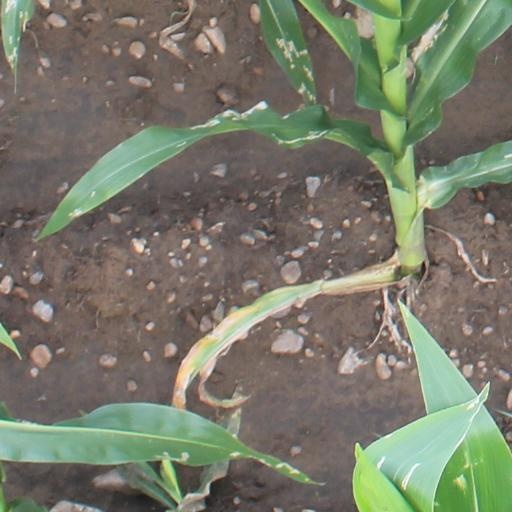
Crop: maize; corn